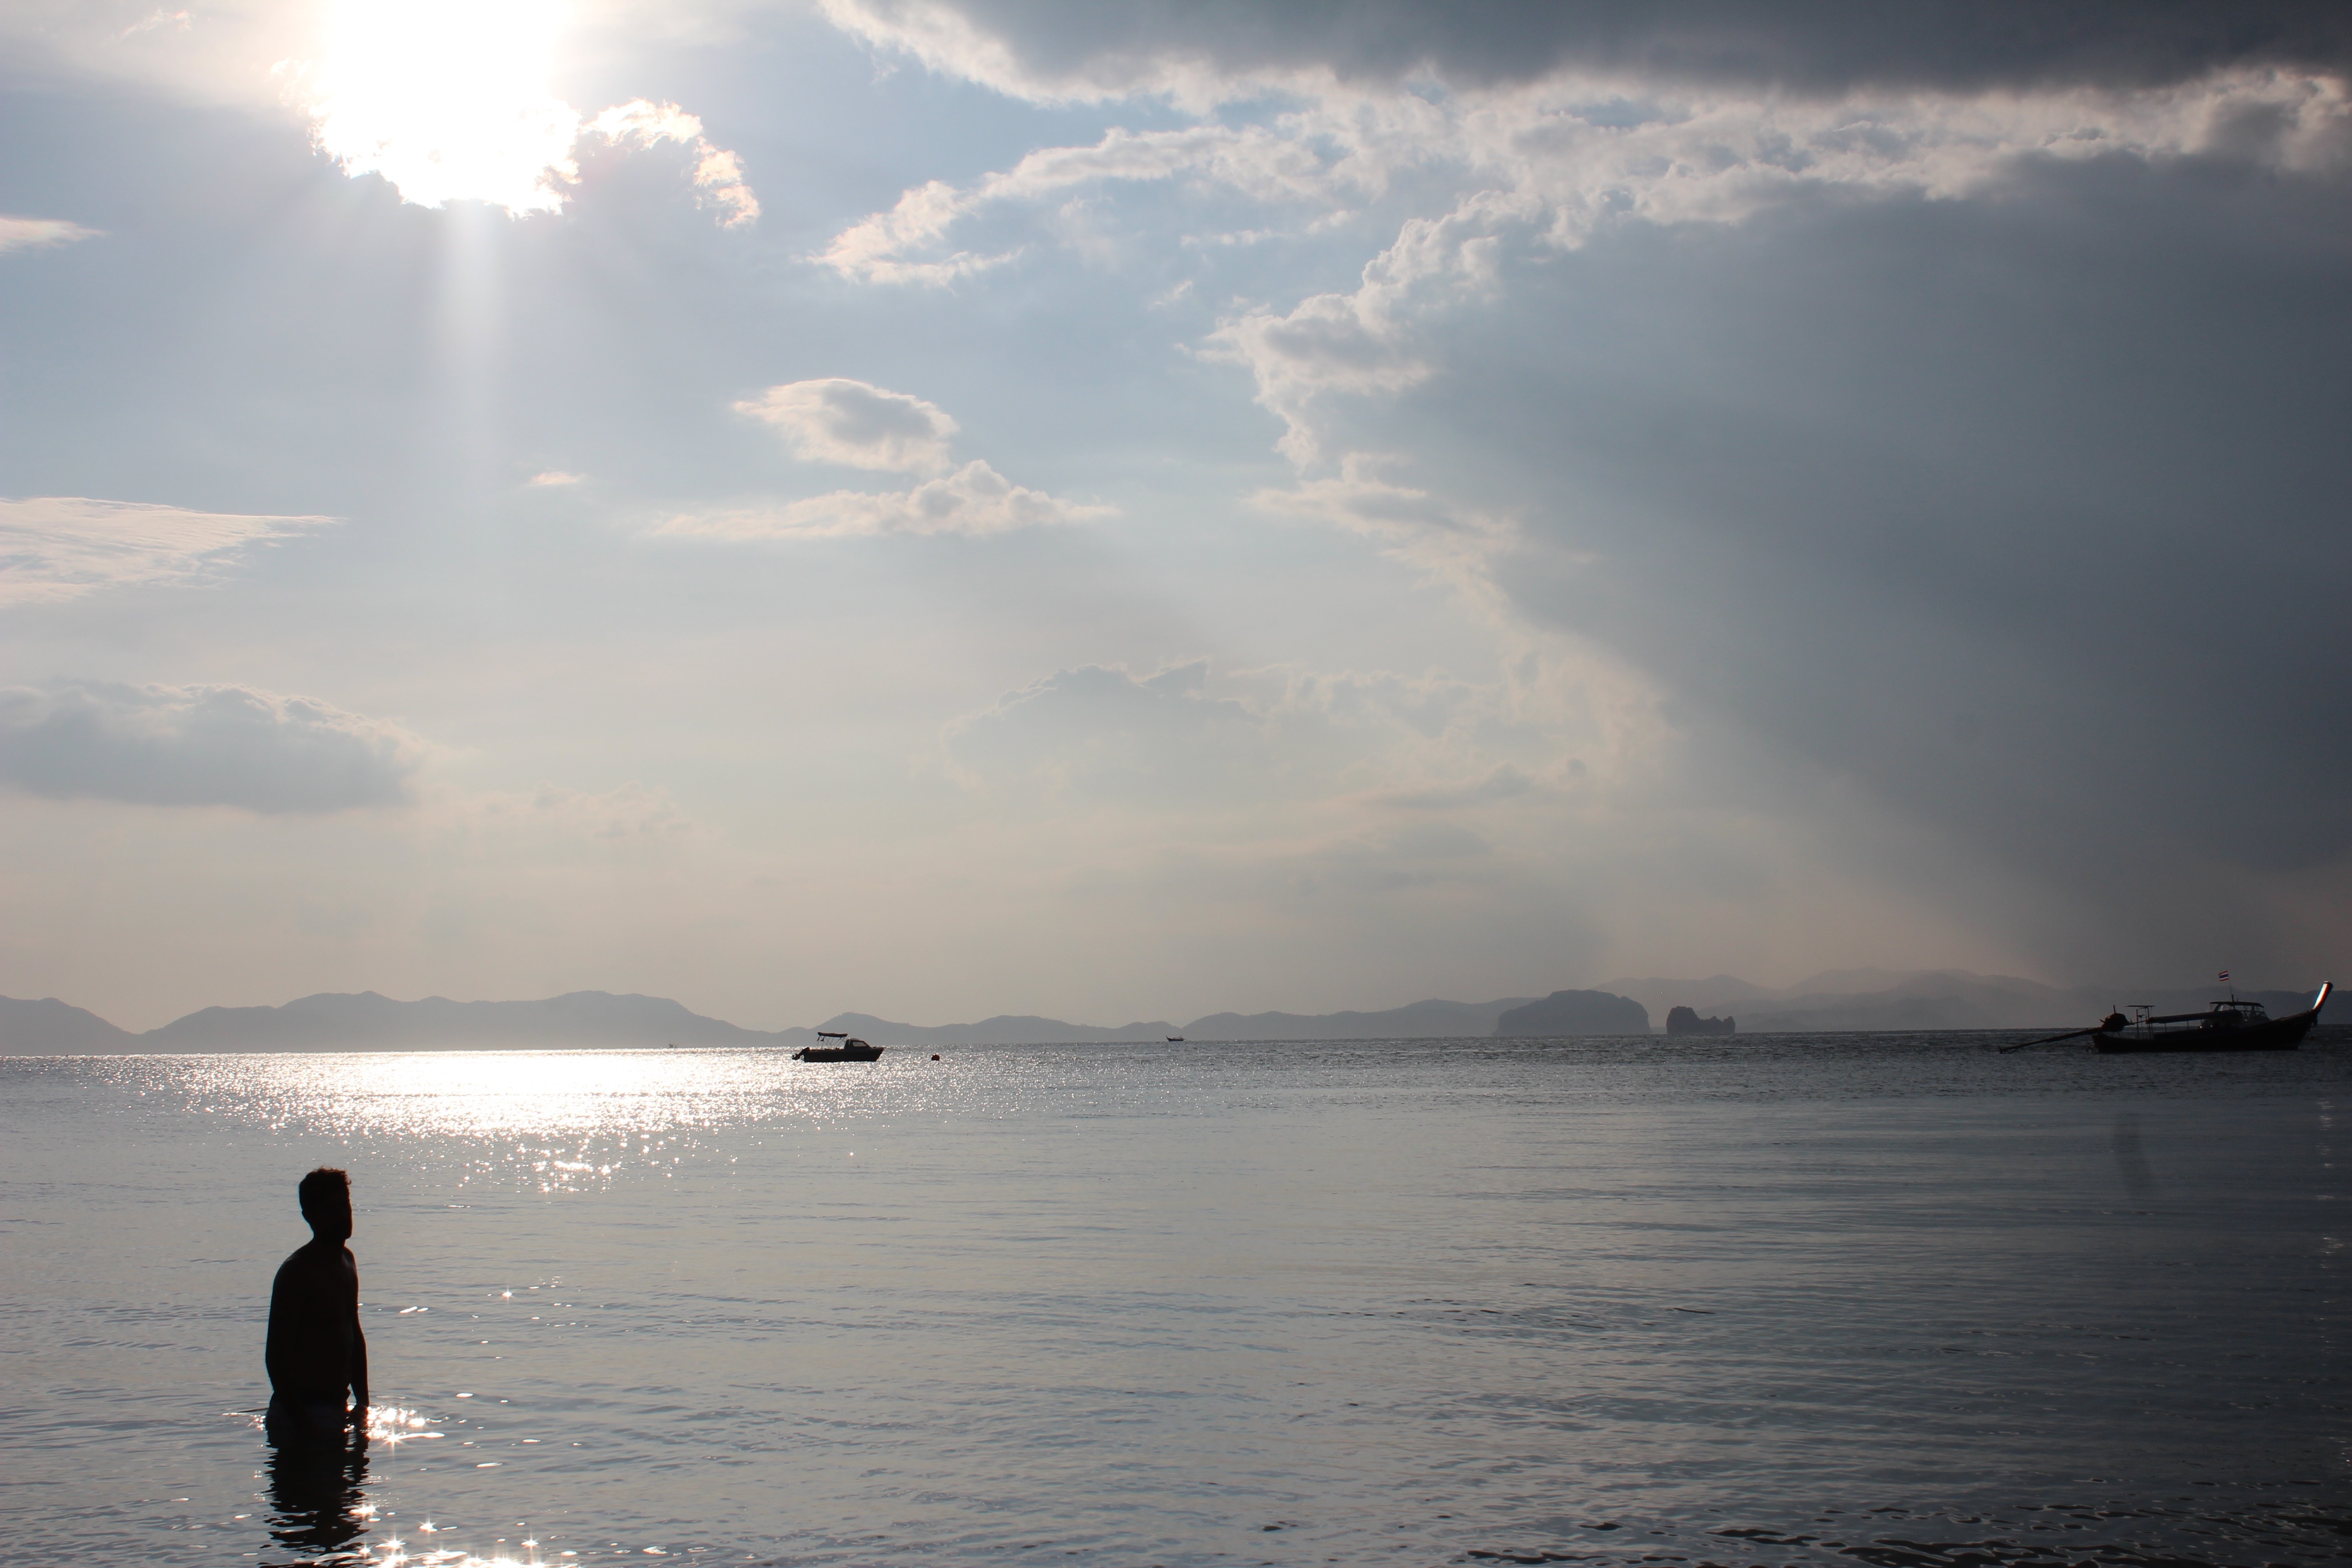
beach, sea, coast, water, ocean, horizon, cloud, sky, sun, sunrise, sunset, sunlight, morning, shore, wave, lake, boy, dawn, dusk, evening, reflection, bay, body of water, clouds, bill, sunbeam, back light, atmospheric phenomenon